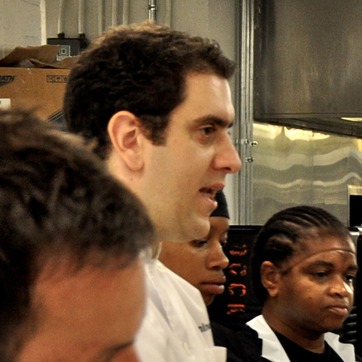
Material: skin